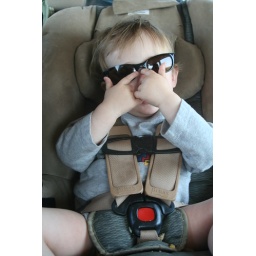
If I'm stuck in this car seat any longer I'm going to poke my eyes out